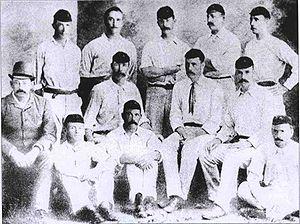
L'équipe d'Afrique de cricket représente l'Afrique du Sud dans les compétitions internationales majeures de cricket, comme la Coupe du monde, et dans les trois principales formes de cricket international : le Test cricket, le One-day International et le Twenty20 international. Elle est sous le patronage de la fédération sud-africaine de cricket, Cricket South Africa.